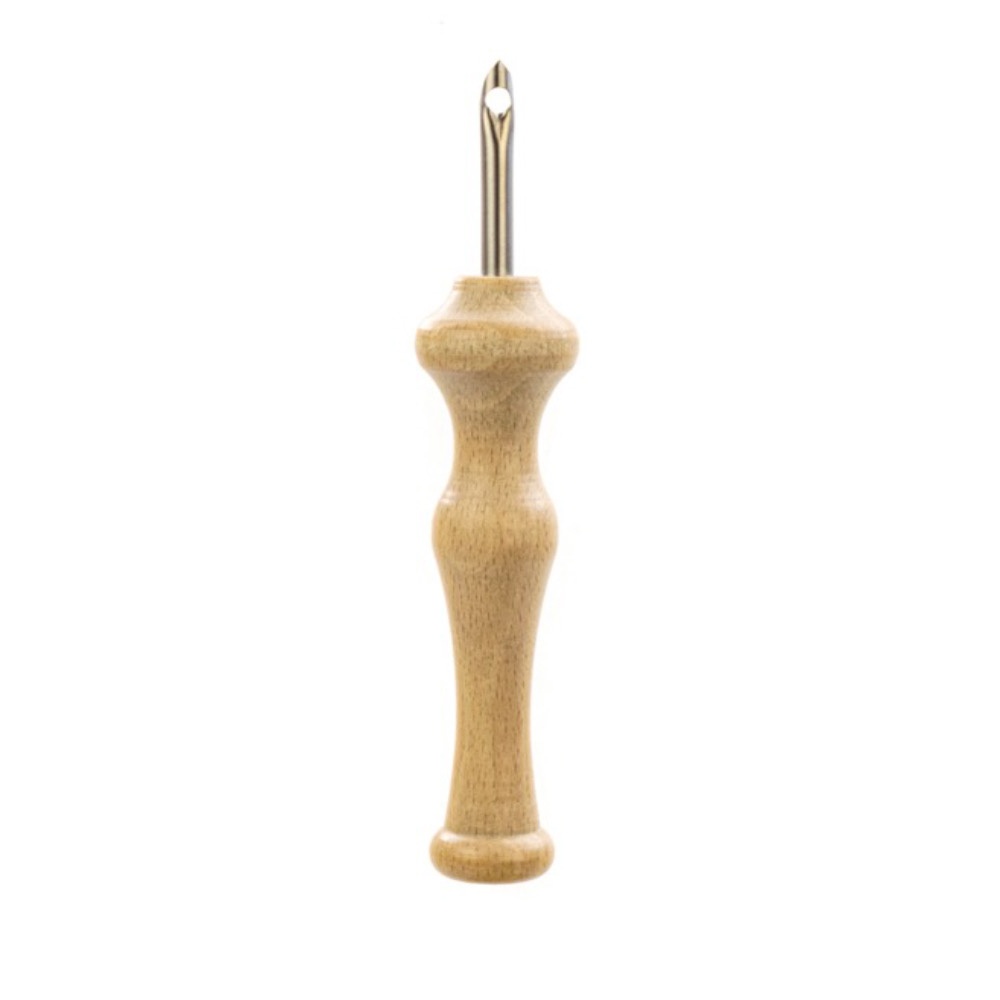
Rug Prodder Deluxe Tool
Deluxe rug prodder tool for making rugs, wall hangings, etc. Nice comfortable wooden handle with a stainless steel needle. Use a piece of thin wire bent in half to thread the wool through the needle.
Brand: Peak Dale Products Ltd
Category: Arts & Entertainment > Hobbies & Creative Arts > Arts & Crafts > Art & Crafting Tools > Thread & Yarn Tools > Weaving Shuttles